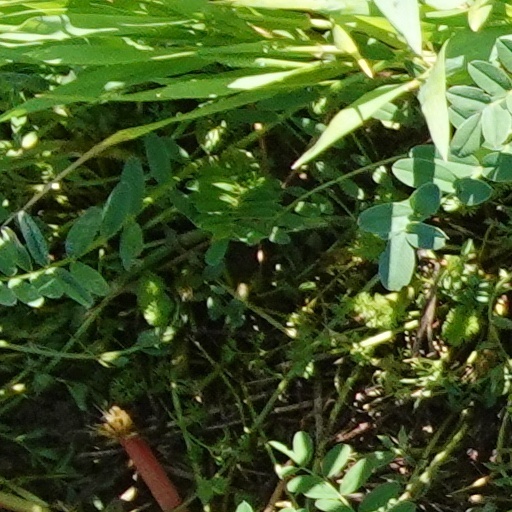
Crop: wheat